Human rights in Islamic State-controlled territory

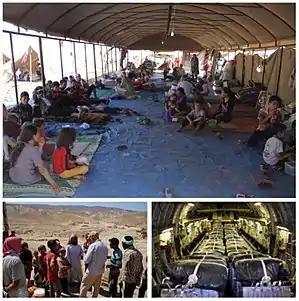
Images from top, left and right: Yazidi refugees receiving support from the International Rescue Committee. A member of the U.S. Mt. Sinjar Assessment Team being greeted by locals near Sinjar, Iraq. Bundles of water inside a C-17 Globemaster III before a humanitarian airdrop by the United States Air Force

The persecution of Yazidis has been labelled a genocide. This religious sect was subjected to massacres, forced conversion, forced exile, rape, torture, slavery, sexual slavery, and forced conscription. There were numerous massacres in attacks on Yazidi villages. In many of the massacres, militants separated the men from the women. Afterward, the men were lined up at checkpoints along the side of the road, shot, and bulldozed into mass graves. Sometimes, men were also given the option of converting to Islam or being executed, so there were many instances of both forced conversions and killings for refusal to convert to IS's version of Islam. Other Yazidi men were forced into Yazidi temples and blown up inside or taken into captivity.